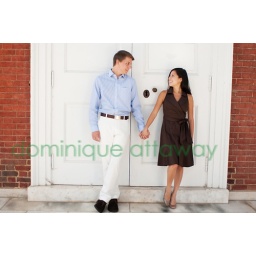
engagement photo standing in front of door